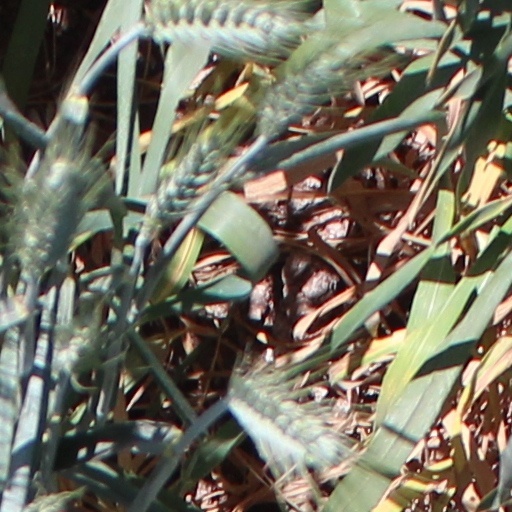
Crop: wheat